Wichita State University

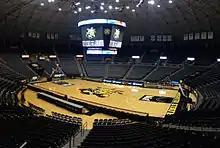
Charles Koch Arena is home to the Wichita State Shockers men's and women's basketball and women's volleyball teams. (2016)

The men's basketball team has played in the NCAA tournament 16 times since 1954, advancing to the Final Four in 1965 and 2013, the Elite Eight in 1981, and the Sweet Sixteen in 2006 and 2015, and also entering the 2014 NCAA tournament unbeaten. The team also won the 2011 National Invitation Tournament Championship, beating the Alabama Crimson Tide. The Shockers have four alumni currently playing in the NBA in Fred VanVleet, Landry Shamet, Tyson Etienne and Craig Porter Jr. Other Wichita State products who have played in the league include All-Star Xavier McDaniel, power forwards Antoine Carr, Cliff Levingston, Cleanthony Early, two-time All-American Dave Stallworth, centers Gene Wiley, Greg Dreiling and Jaime Echenique, guards Gal Mekel, Toure' Murry, and Ron Baker. Four-time All-American Cleo Littleton joined the Shocks in 1951, breaking the unofficial color barrier in the Missouri Valley Conference.